Atlantic cod

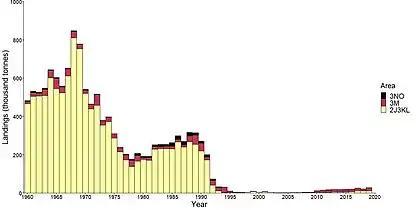
Landings of Atlantic cod ("Gadus morhua") in the western Atlantic from 1960 to 2019. Data source: NAFO.

Atlantic cod will attain sexual maturity between ages two and eight with this varying between different populations and has also varied over time with a population. Their gonads take several months to develop and most populations will spawn from January to May. For many populations, the spawning grounds are located in a different area than the feeding grounds so require the fish to migrate in order to spawn. On the spawning area, males and females will form large schools. Based on behavioral observations of cod, the cod mating system has been likened to a lekking system, which is characterized by males aggregating and establishing dominance hierarchies, at which point females may visit and choose a spawning partner based on status and sexual characteristics. Evidence suggests male sound production and other sexually selected characteristics allow female cod to actively choose a spawning partner. Males also exhibit aggressive interactions for access to females.